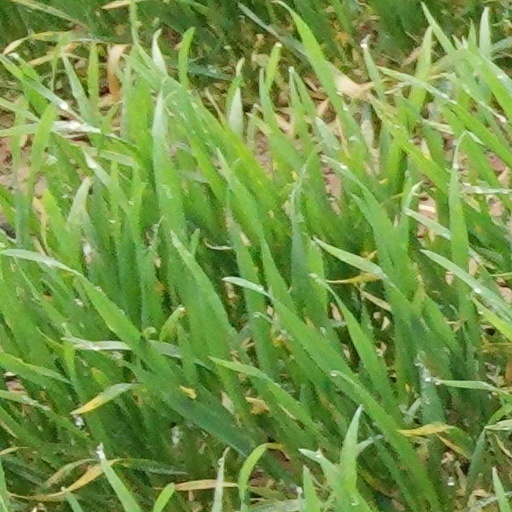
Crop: wheat